Broomfield Park, Palmers Green

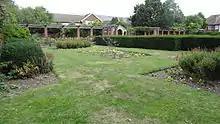
Garden in Broomfield Park

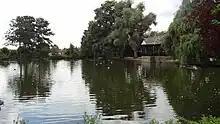
One of the Broomfield Park lakes

Broomfield Park is a 21 hectare public park in Palmers Green in the London Borough of Enfield. It is a Site of Local Importance for Nature Conservation and is registered by English Heritage in the Register of Historic Parks and Gardens for its special historic interest